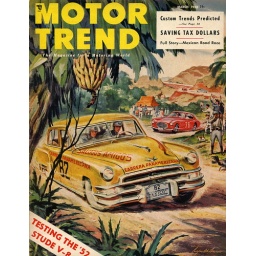
This one's for you COOP, found it sitting on a shelf in a thrift store out here in Berdoo.